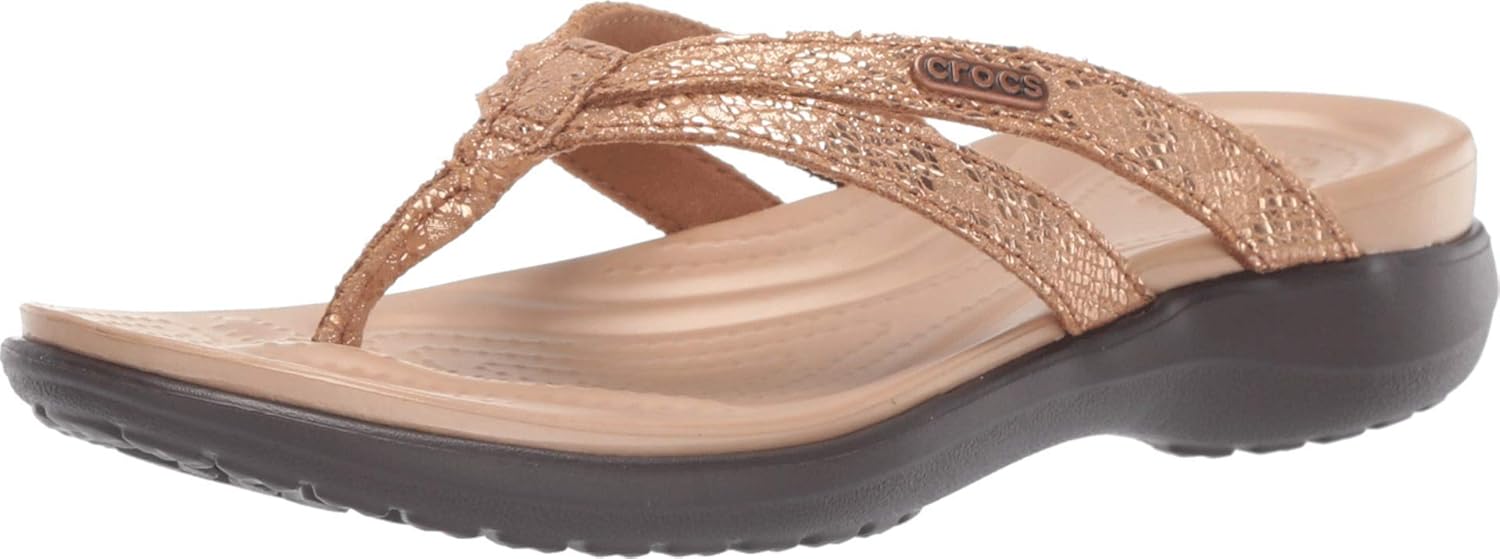
Crocs Capri Strappy Flip Flops | Sandals for Women, Metallic Bronze, 9
Category: AMAZON FASHION
The Capri, one of Crocs’ fan-favorite sandals, gets a fun makeover in this double-strap edition. Soft, microfiber-lined straps have a new stylish synthetic metallic pattern on top. Designed with a thicker, Dual Crocs Comfort footbed, a deep heel cradle and a Croslite foam outsole to cushion every step. It’s the casual flip you can wear almost anywhere and feel as good as you look.
Features: 100% Leather | Imported | Ethylene Vinyl Acetate sole | Heel measures approximately 1.57" | SASSY, SIMPLE AND STYLISH: The Capri, one of Crocs’ fan-favorite flip flops for women, gets a fun makeover in this double-strap edition. These sandals for women were designed to be stylish while maintaining comfort | METALLIC STRAPS: These women's flip flops have soft, microfiber-lined straps with a stylish new synthetic metallic pattern on top. These are the Crocs women need for dressing up or hanging out | WHAT SIZE SHOULD I BUY?: These flip flops for women offer a relaxed fit and we recommend ordering a size up to the next largest whole size | DESIGNED WITH COMFORT: Women's sandals designed with a thicker, Dual Crocs Comfort footbed, a deep heel cradle and a Croslite foam outsole to cushion every step. They are the casual flip flops you can wear almost anywhere and feel as good as you look | CROCS FLIP FLOPS FOR WOMEN: Lightweight design of traditional Crocs sandals with a more casual style. The relaxed fit and durable sole make them the Crocs sandals women need for their wardrobe